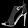
Label: Sandal